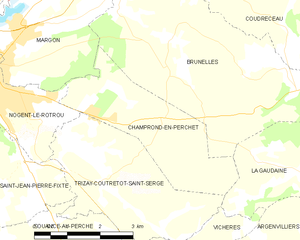
Carte de Champrond-en-Perchet et des communes limitrophes.
Champrond-en-Perchet est une commune française située dans le département d'Eure-et-Loir en région Centre-Val de Loire.